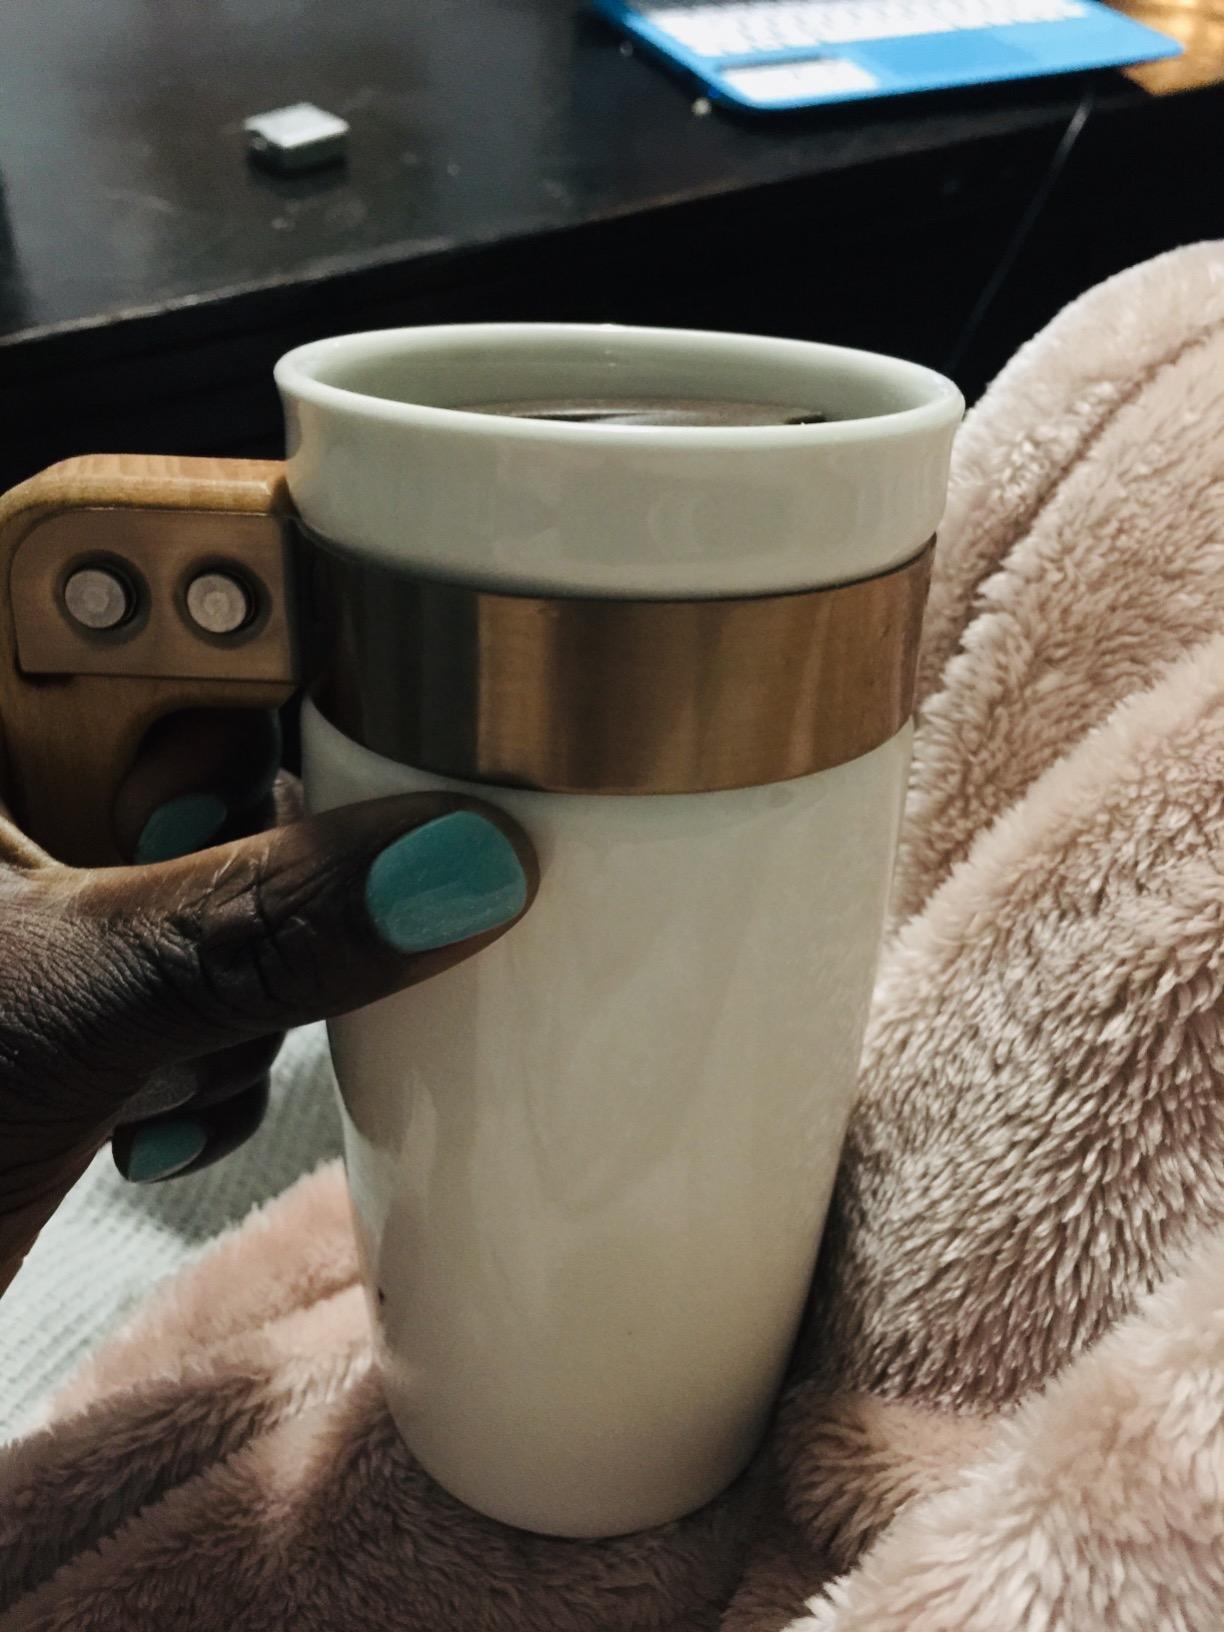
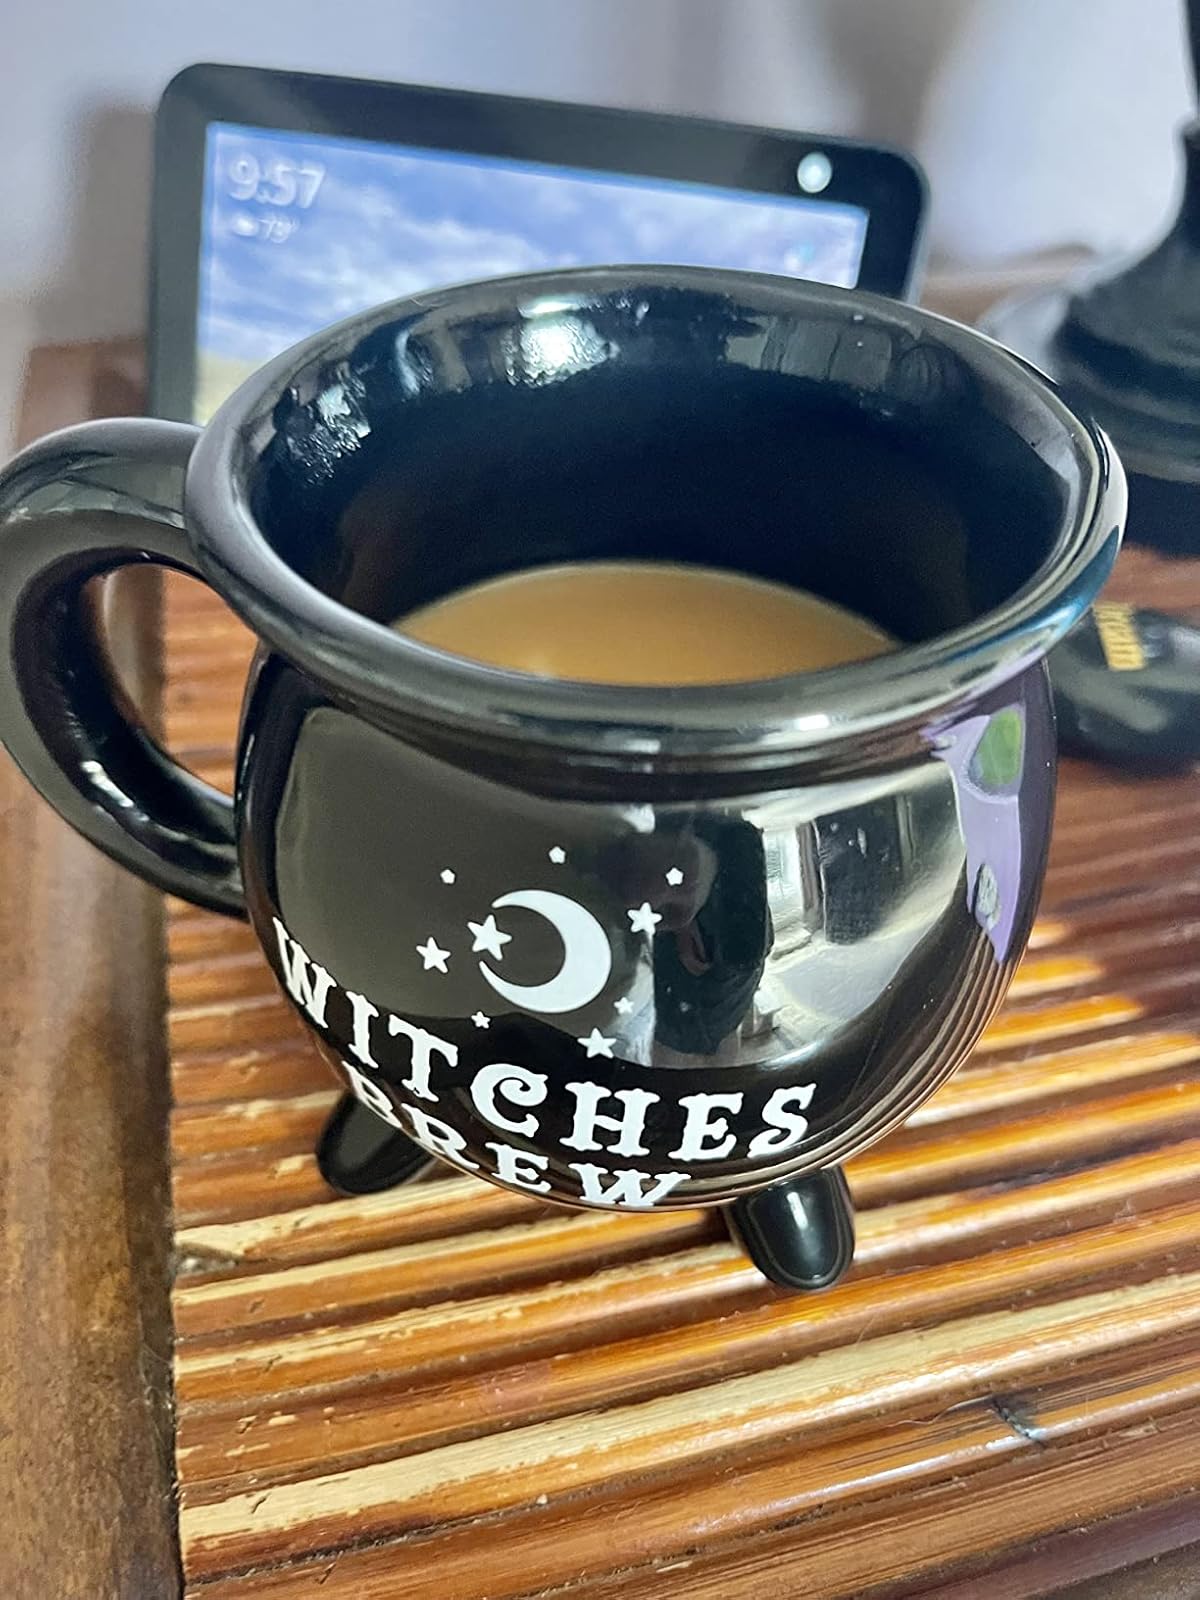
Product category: items_mug
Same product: no